George W. Melville

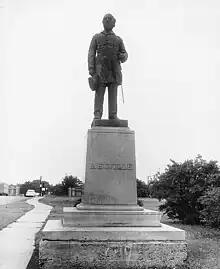
Statue of Melville by Samuel Murray in the Philadelphia Naval Shipyard

The U.S. Navy has named two ships in his honor: the destroyer tender and the oceanographic research ship . Melville, Montana was named in his honor in 1877.